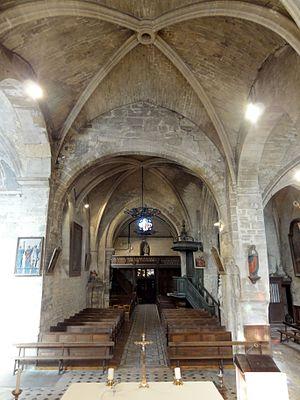
Croisée, vue vers l'ouest.
L'église Saint-Léger de Balagny-sur-Thérain est une église catholique paroissiale située à Balagny-sur-Thérain, commune de l'Oise. Elle conserve le souvenir du martyr de sainte Maure et sainte Brigide, que ces deux Vierges écossaises ont subi à Balagny au début du VIᵉ siècle : leurs deux statues-reliquaires sont exposées dans l'ancienne chapelle seigneuriale, et plusieurs vitraux du XIXᵉ siècle leur sont dédiés. Le saint patron de l'église est néanmoins Léger d'Autun. L'édifice est d'une grande complexité, car les parties orientales ont été remaniées pas seulement une, mais au moins deux fois. Du XIᵉ siècle, subsiste la nef, qui est l'une des plus anciennes du Beauvaisis, mais des aménagements malheureux du XIXᵉ siècle lui ont fait perdre tout son caractère roman. De la reconstruction des parties orientales à la période romane tardive ne restent que d'infimes vestiges dans la travée supplémentaire de la nef bâtie vers 1130. Plus significatifs sont les restes de la seconde campagne de reconstruction à la période gothique primitive, vers 1200 : ce sont notamment le mur méridional de la travée de la nef et le croisillon nord avec sa voûte.